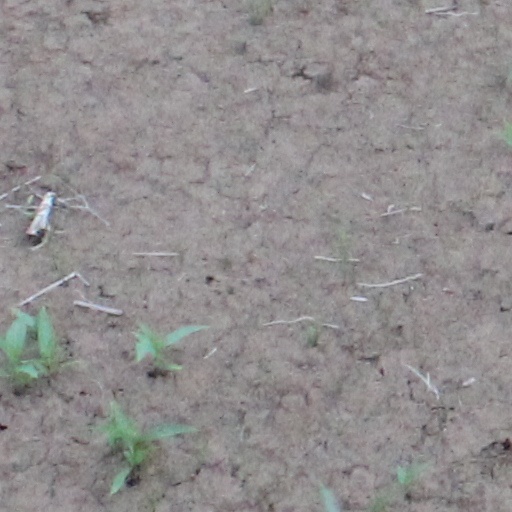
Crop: wheat